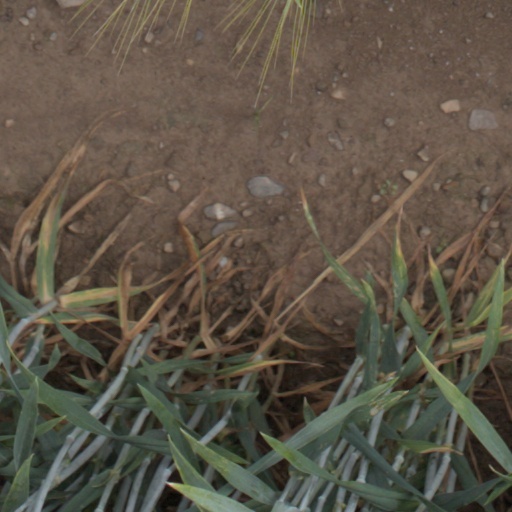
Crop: wheat